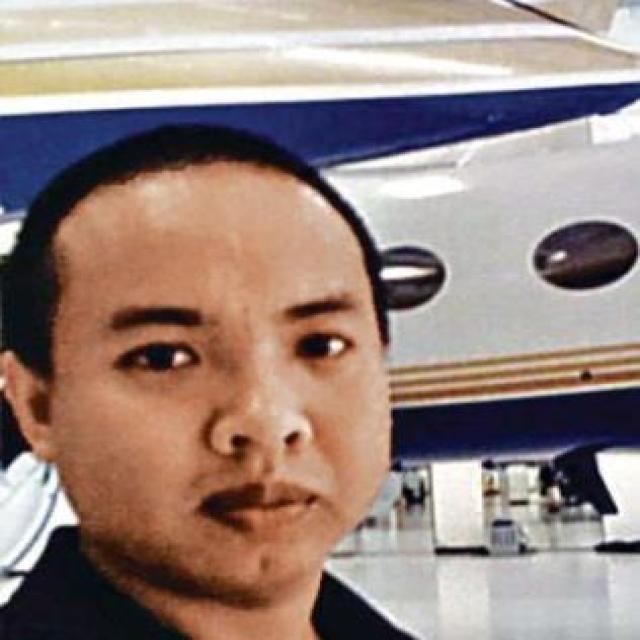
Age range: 21-44